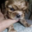
Label: dog